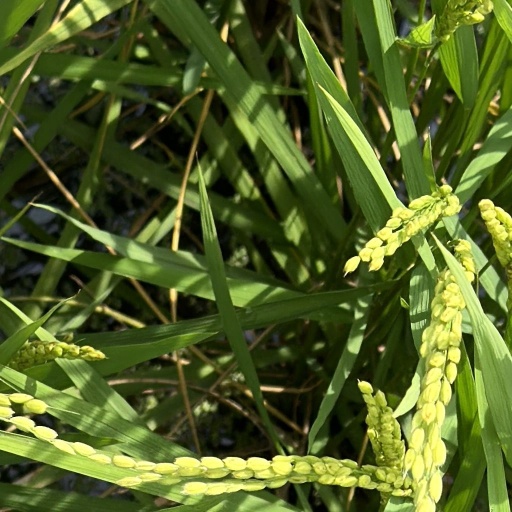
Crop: rice